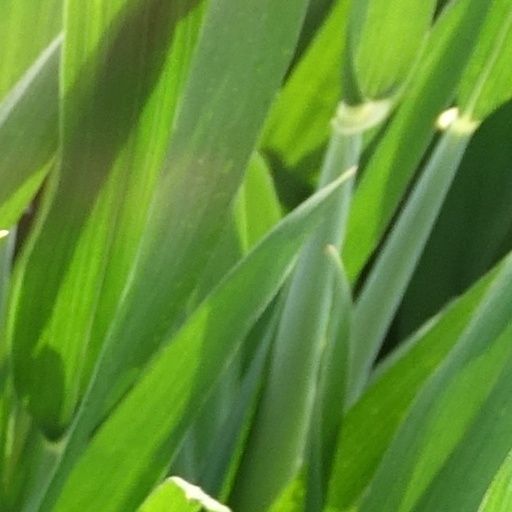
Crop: wheat